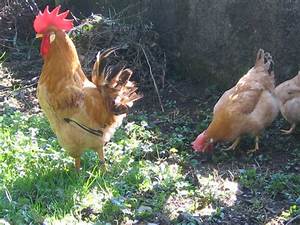
Label: chicken